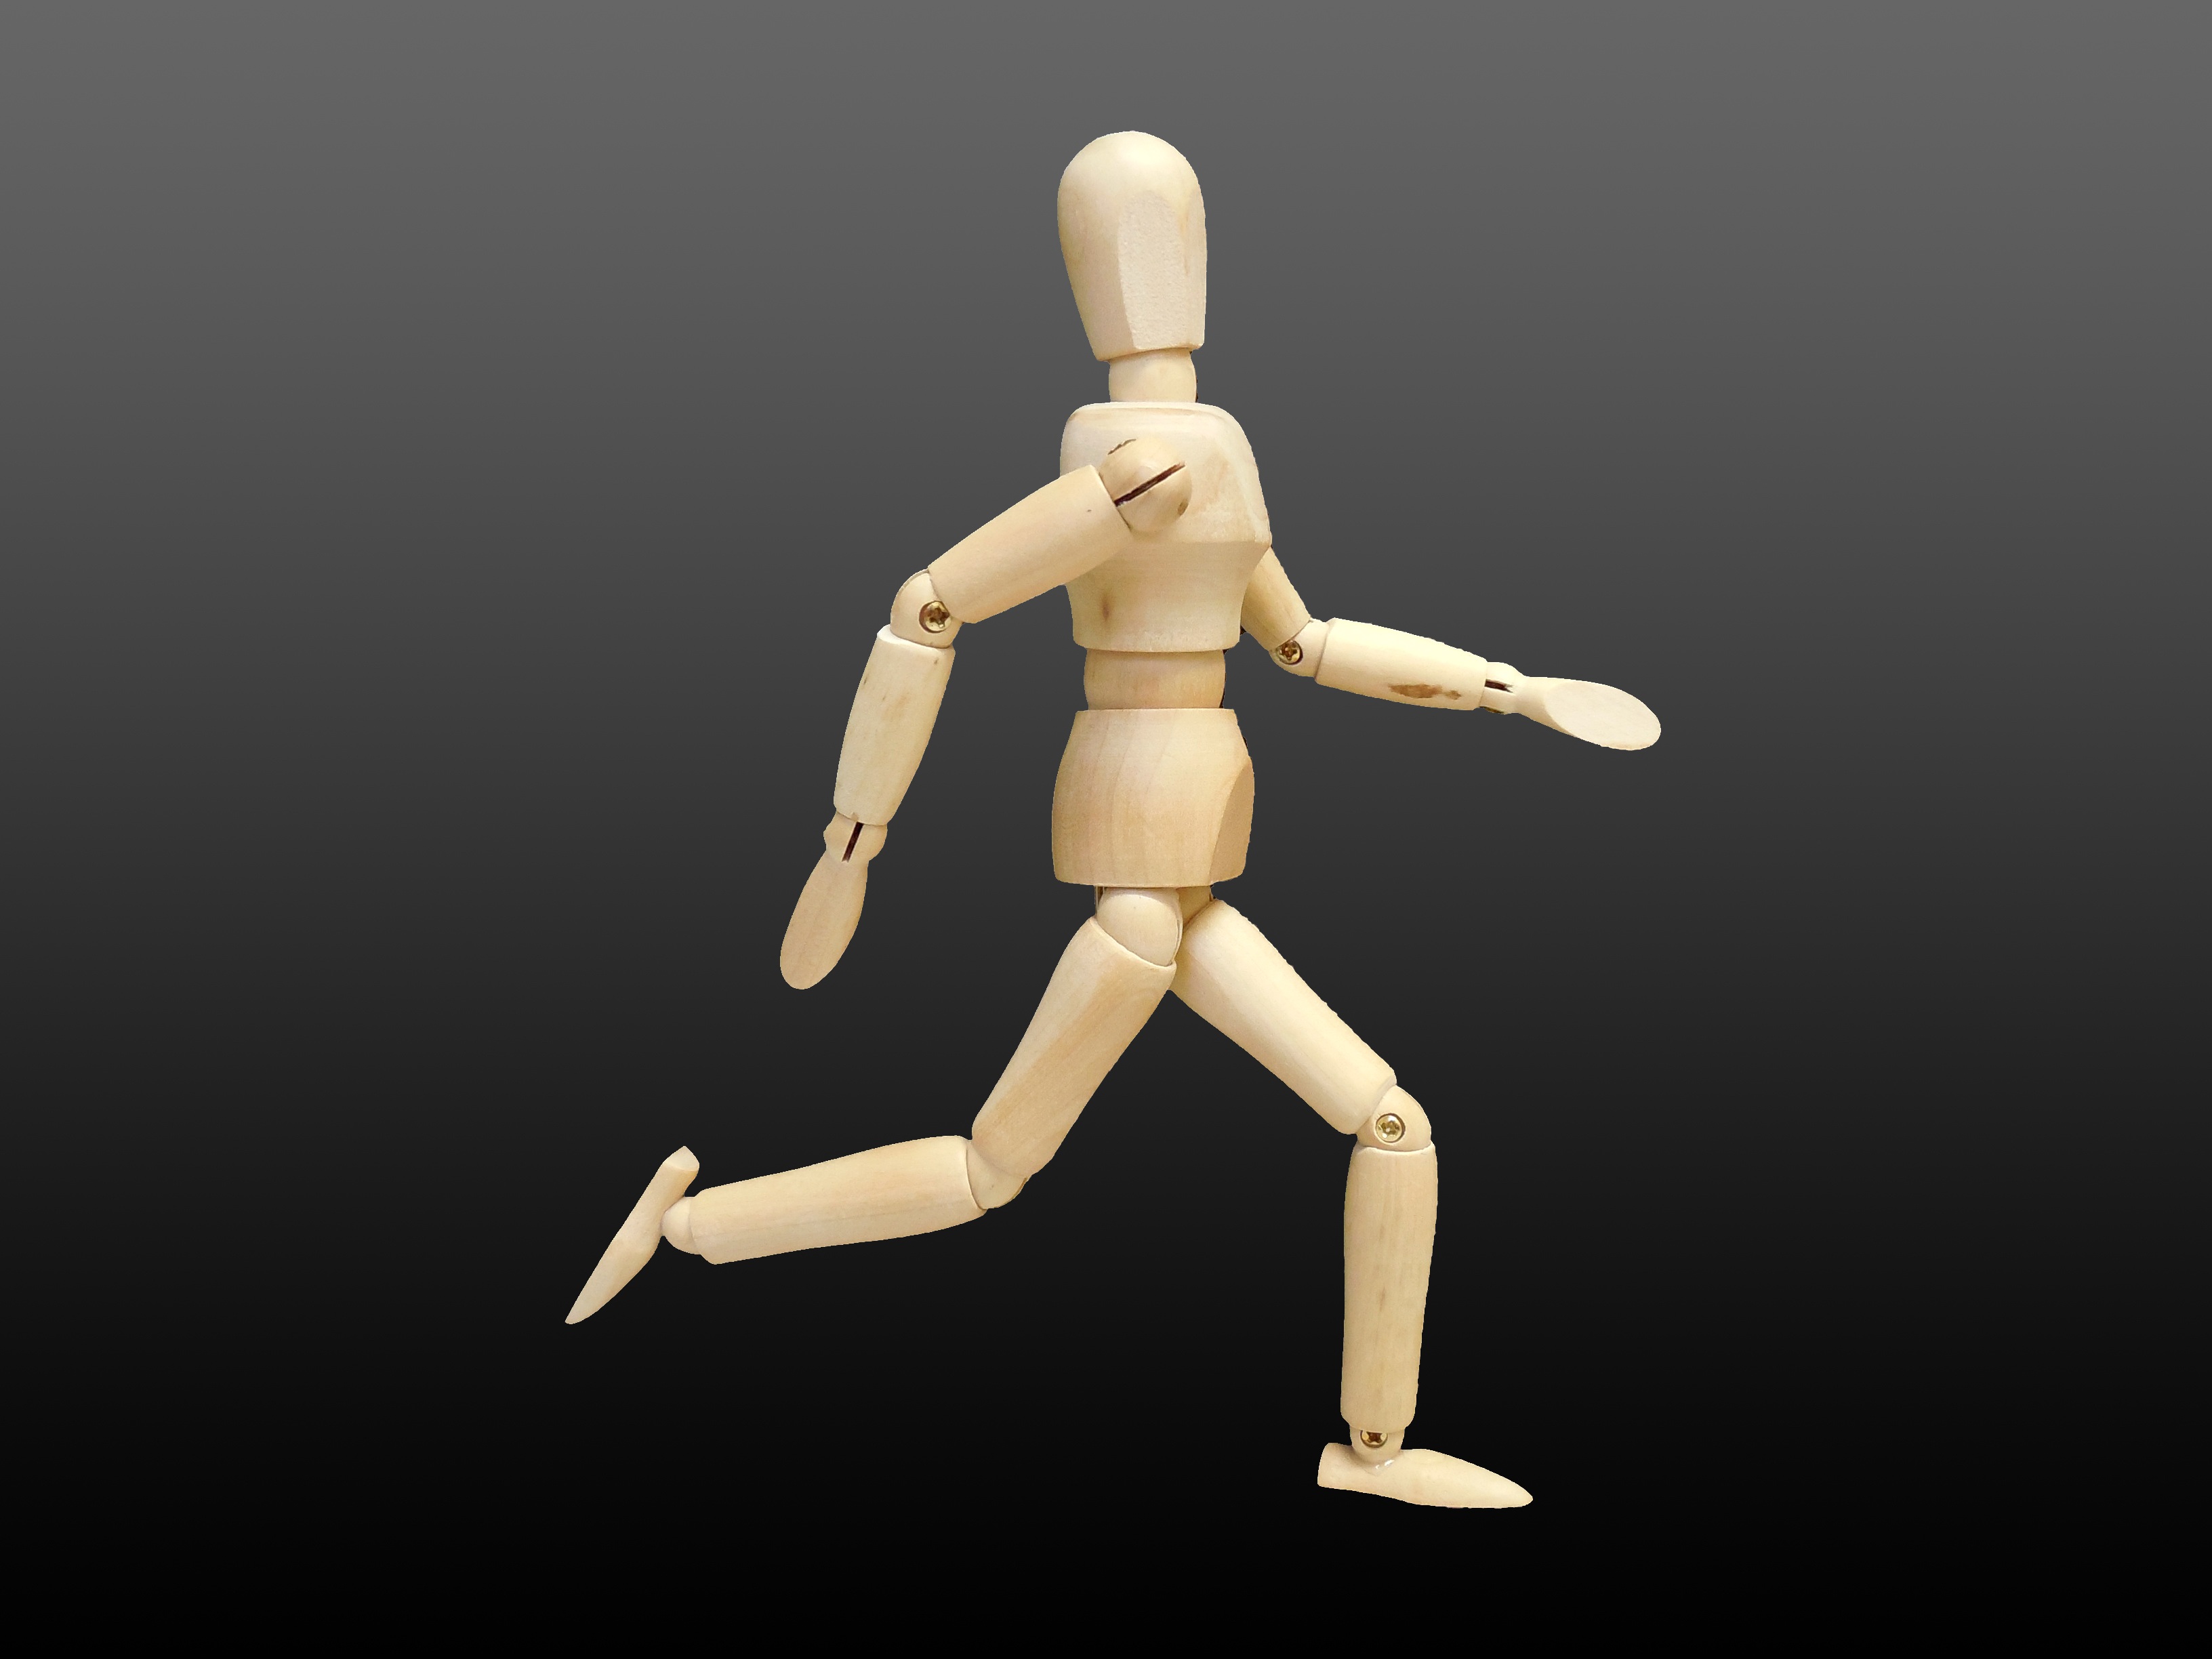
sport, run, speed, movement, arm, toy, muscle, mannequin, race, doll, figure, figurine, runners, action figure, fast, athletes, wood doll